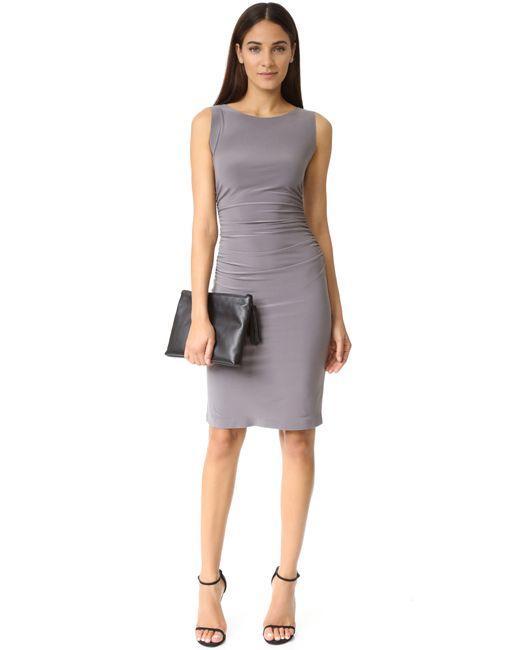
Rundhalsausschnitt Halbarm grau midi